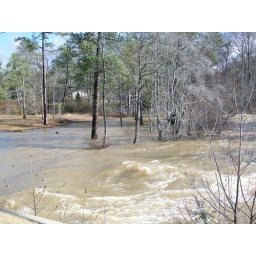
house under water in Gadsden